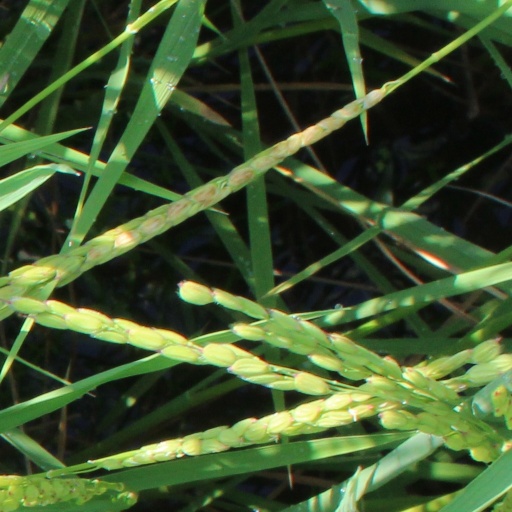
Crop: rice